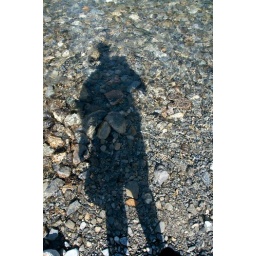
Silhouette in a clear mountain stream